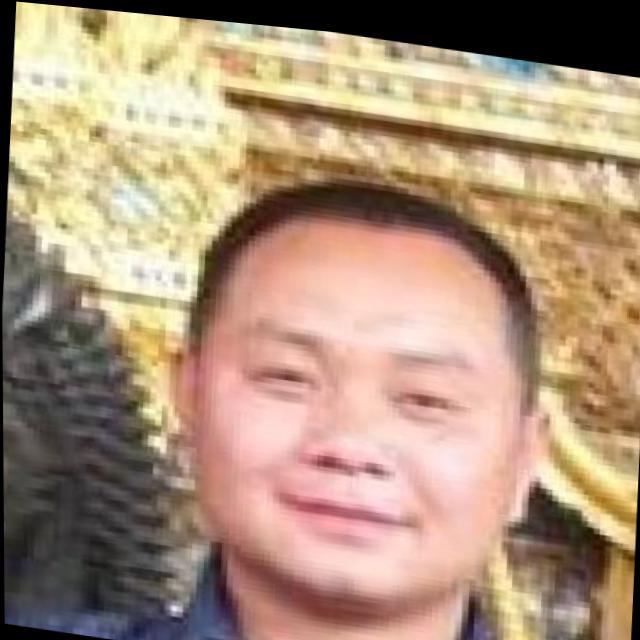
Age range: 21-44